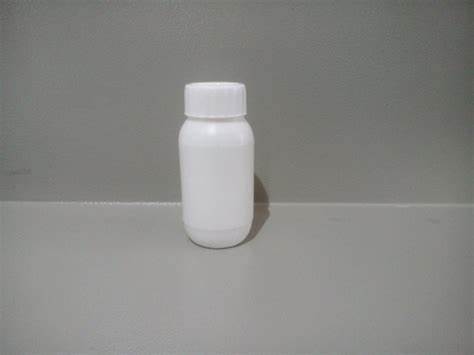
Waste category: plastic